Admiralgade 25

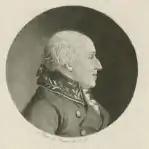
Friderich Gottlieb Sporon

At the time of the 1801 census, No. 289 was home to a total of five households. David Ben Moyel (1753–1831), a tobacco merchant, resided in the building with his wife Cathrine Elisabeth Hornbech (1766–1845), their two children and a maid. Friderich Gottlieb Sporon (1749–1811), a Supreme Court judge, resided in the building with his three children, two foster children and two maids. Søren Johansen Backe (born 1747), with title of "city undertaker" (""), resided in the building with his second wife Inger Schmidt (born 1753), his sister, her seven-year-old son, two girls "" and a maid. The innkeeper Christian Nielsen Kiellerup (born 1760) and the widow Anne Christine Hansen (born 1761) occupied the two small dwellings in the basement. The latter lived there with three sailors and one soldier as lodgers.